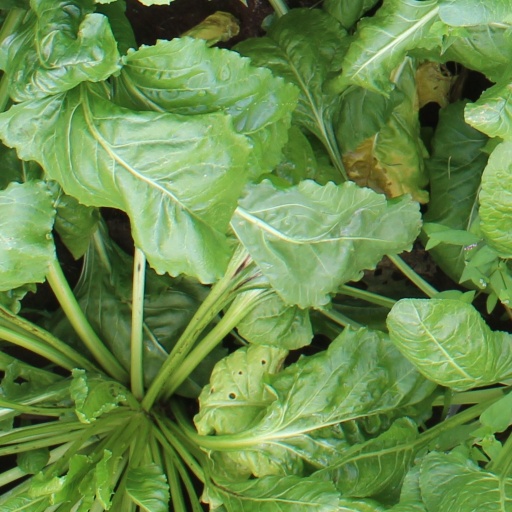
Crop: sugar beet